Carsulae

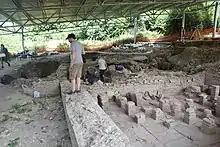
Carsuale, Roman bath excavations in 2016 view of the pilae in hypocaust of tepidarium.

In 2004, after a thirty-year pause in excavation, under the supervision of inspector Paolo Bruschetti, a new excavation campaign was reopened at the Roman Baths directed by Prof. Jane Whitehead of Valdosta State University with the collaboration of the Associazione per la Valorizzazione del Patrimonio Storico San Gemini. In 2020 Prof. Elizabeth Colantoni of the University of Rochester is expected to resume the excavations at the baths taking over the work started by Prof. Jane Whitehead, who retired in 2018.